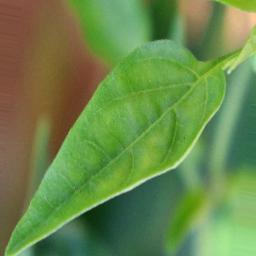
Label: healthy